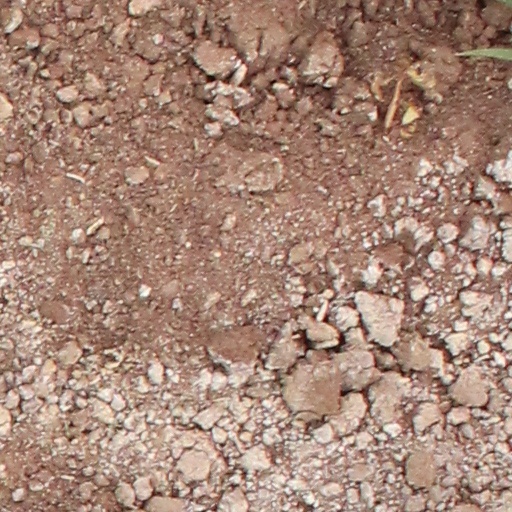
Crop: wheat